Roztoky

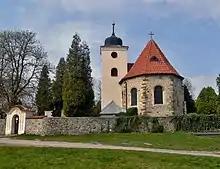
Church of Saint Clement

Levý Hradec is a locality in Roztoky with remains of a Slavic gord founded by the Přemyslid dynasty. In the 980s, Duke Bořivoj I had the first Christian church in Bohemia built here, dedicated to Saint Clement. The church is preserved, but has been rebuilt and expanded many times, and only the foundations of the rotunda under the floor are preserved from the original church.